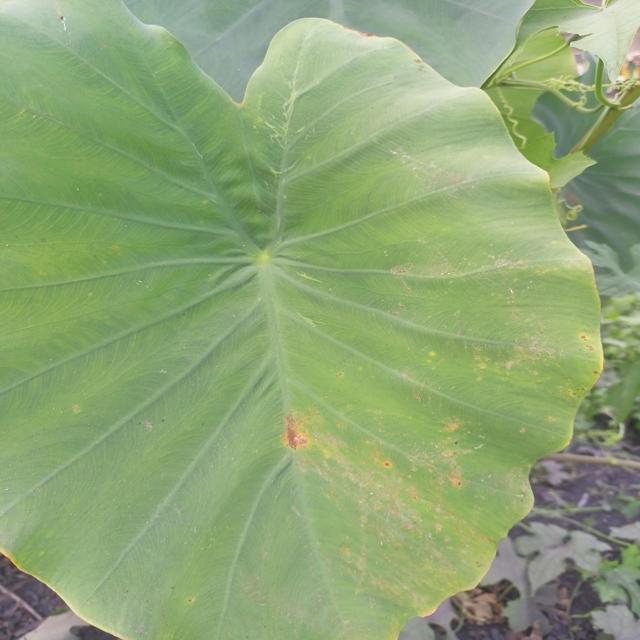
Label: Early_Blight